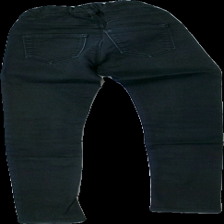
View: back
Type: Trousers
Category: Children
Brand: Name It
Colors: Black
Material: 100% cotton
Cut: Regular
Size: 134
Season: All
Price range: 50-100
Recommended usage: Reuse